Raymond Lee Stewart

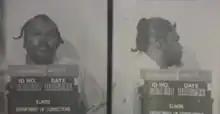
Stewart on August 2, 1996, just over a month before his execution

At his clemency hearing, Constance Mitchell, the cousin of Willie Fredd and mother of Albert Pearson, supported Stewart's bid to receive a positive recommendation from the board for his sentence to be commuted to life in prison without parole, as she did not believe in capital punishment. "I believe with all my heart that my son is in heaven," Mitchell said. She said she opposed the death penalty and that only God has the right to take a life away. "I must learn to forgive him or I will carry this pain with me until I die," she said. However, most of the other relatives of Stewart's victims were adamantly opposed to clemency.